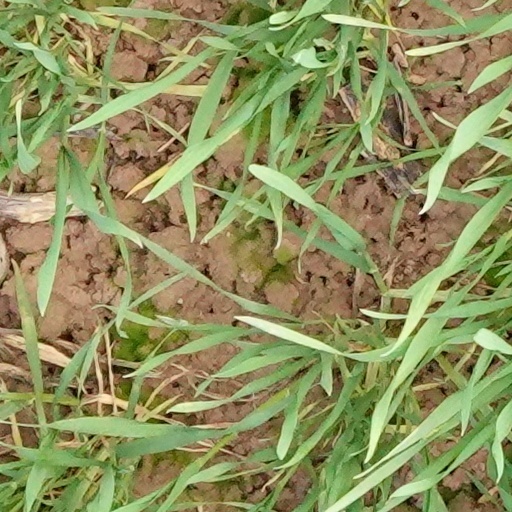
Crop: wheat